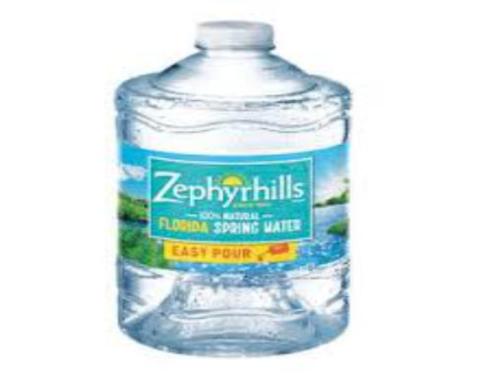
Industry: Food